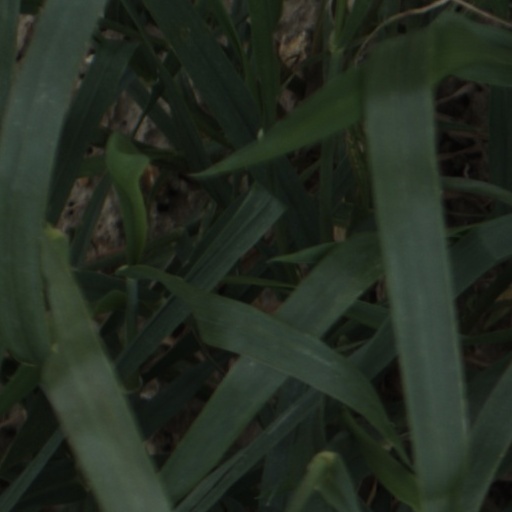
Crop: wheat